New York Rangers

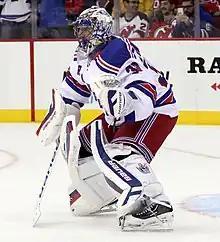
Stellar performances by rookie goaltender Henrik Lundqvist during the 2005–06 season led to the Rangers' best record since 1993–94.

The Rangers were expected to struggle during the 2005–06 season, but behind stellar performances by Swedish rookie goaltender Henrik Lundqvist, the Rangers finished the season with a record of 44–26–12, their best record since 1993–94. Jagr broke the Rangers' single-season points record with a first-period assist in a 5–1 win against the New York Islanders on March 29, 2006. The assist gave him 110 points on the season, breaking Jean Ratelle's record. Less than two weeks later, on April 8, Jagr scored his 53rd goal of the season against the Boston Bruins, breaking the club record previously held by Adam Graves. Two games prior, on April 4, the Rangers defeated the Philadelphia Flyers 3–2, in a shootout, to clinch a playoff spot for the first time since 1996–97. In the 2006 conference quarterfinals, the Rangers drew a matchup with the Devils and were defeated in a four-game sweep. Jagr fell two points short of winning his sixth Art Ross Trophy as scoring champion in 2005–06, but did win his third Pearson Award as the players' choice for the most outstanding player.